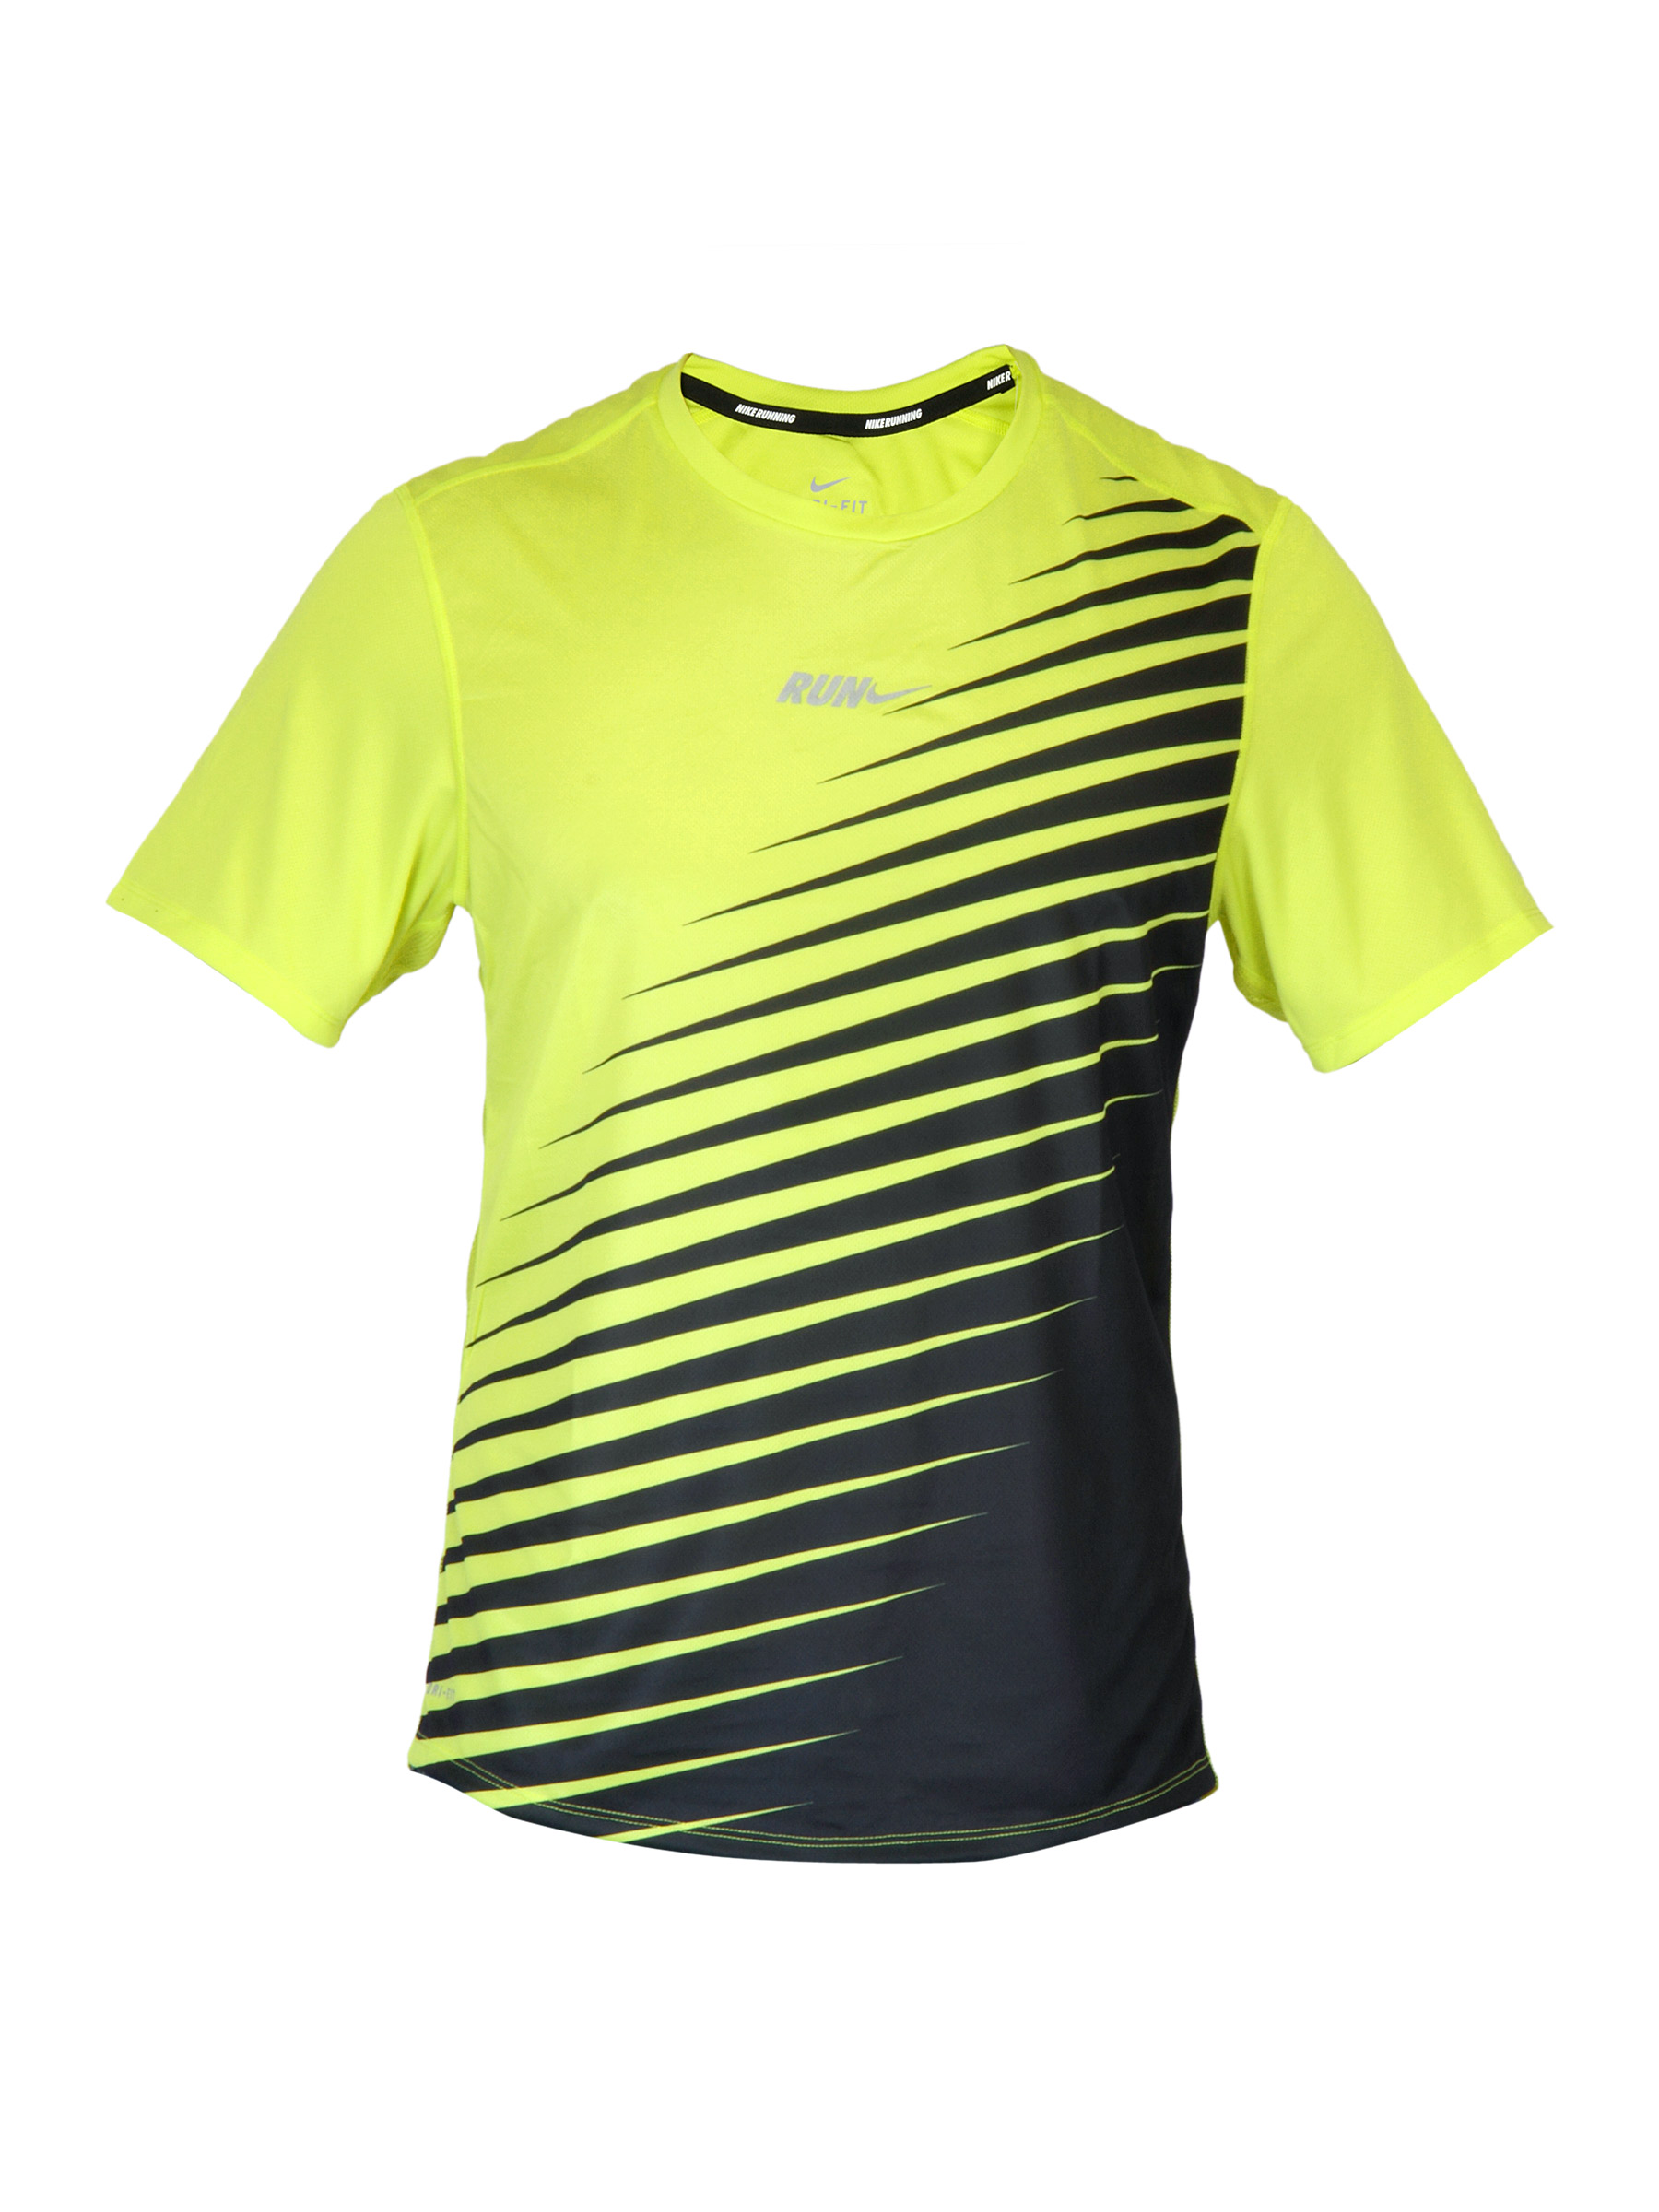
Nike Men Sublimated Green T-shirt
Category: Apparel / Topwear / Tshirts
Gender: Men
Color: Green
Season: Summer 2012
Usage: Sports